Maurice Dufrêne

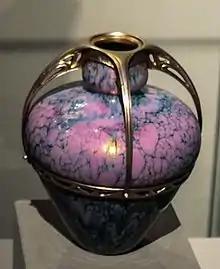
Vase, Budapest Museum of Applied Arts

Dufrêne found a position as a manager and furniture designer at "La Maison Moderne" of Julius Meier-Grafe, whose showrooms displayed rooms decorated in Art Nouveau style.